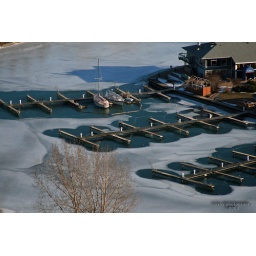
Not quite yet for putting the boats in the water @ Scarborough Bluffs.